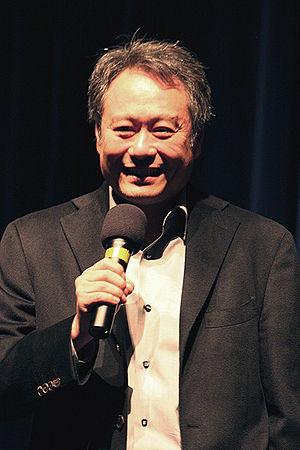
Le Secret de Brokeback Mountain ou Souvenirs de Brokeback Mountain au Québec et au Nouveau-Brunswick, est un film dramatique américain réalisé par Ang Lee, sorti en 2005, inscrit au National Film Registry en 2018.